Azerbaijan in the Eurovision Song Contest 2011

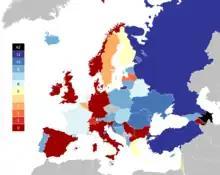
Points awarded to Azerbaijan

Shortly after the first semi-final, a winners' press conference was held for the ten qualifying countries. As part of this press conference, the qualifying artists took part in a draw to determine the running order for the final. This draw was done in the order the countries were announced during the semi-final. Azerbaijan was drawn to perform in position 19, following the entry from and before the entry from .